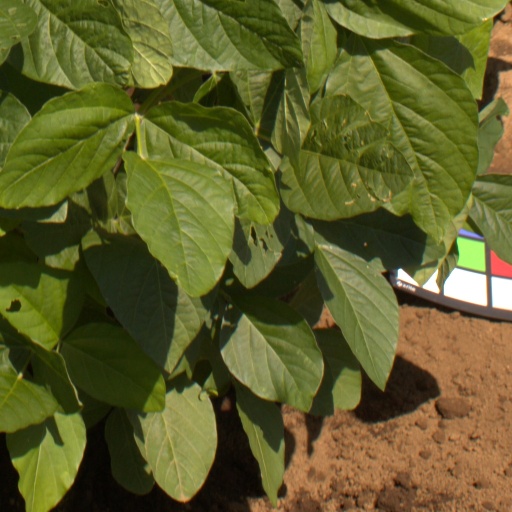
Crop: soybean